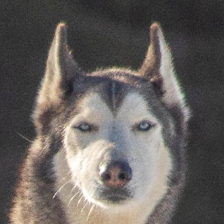
Label: animals